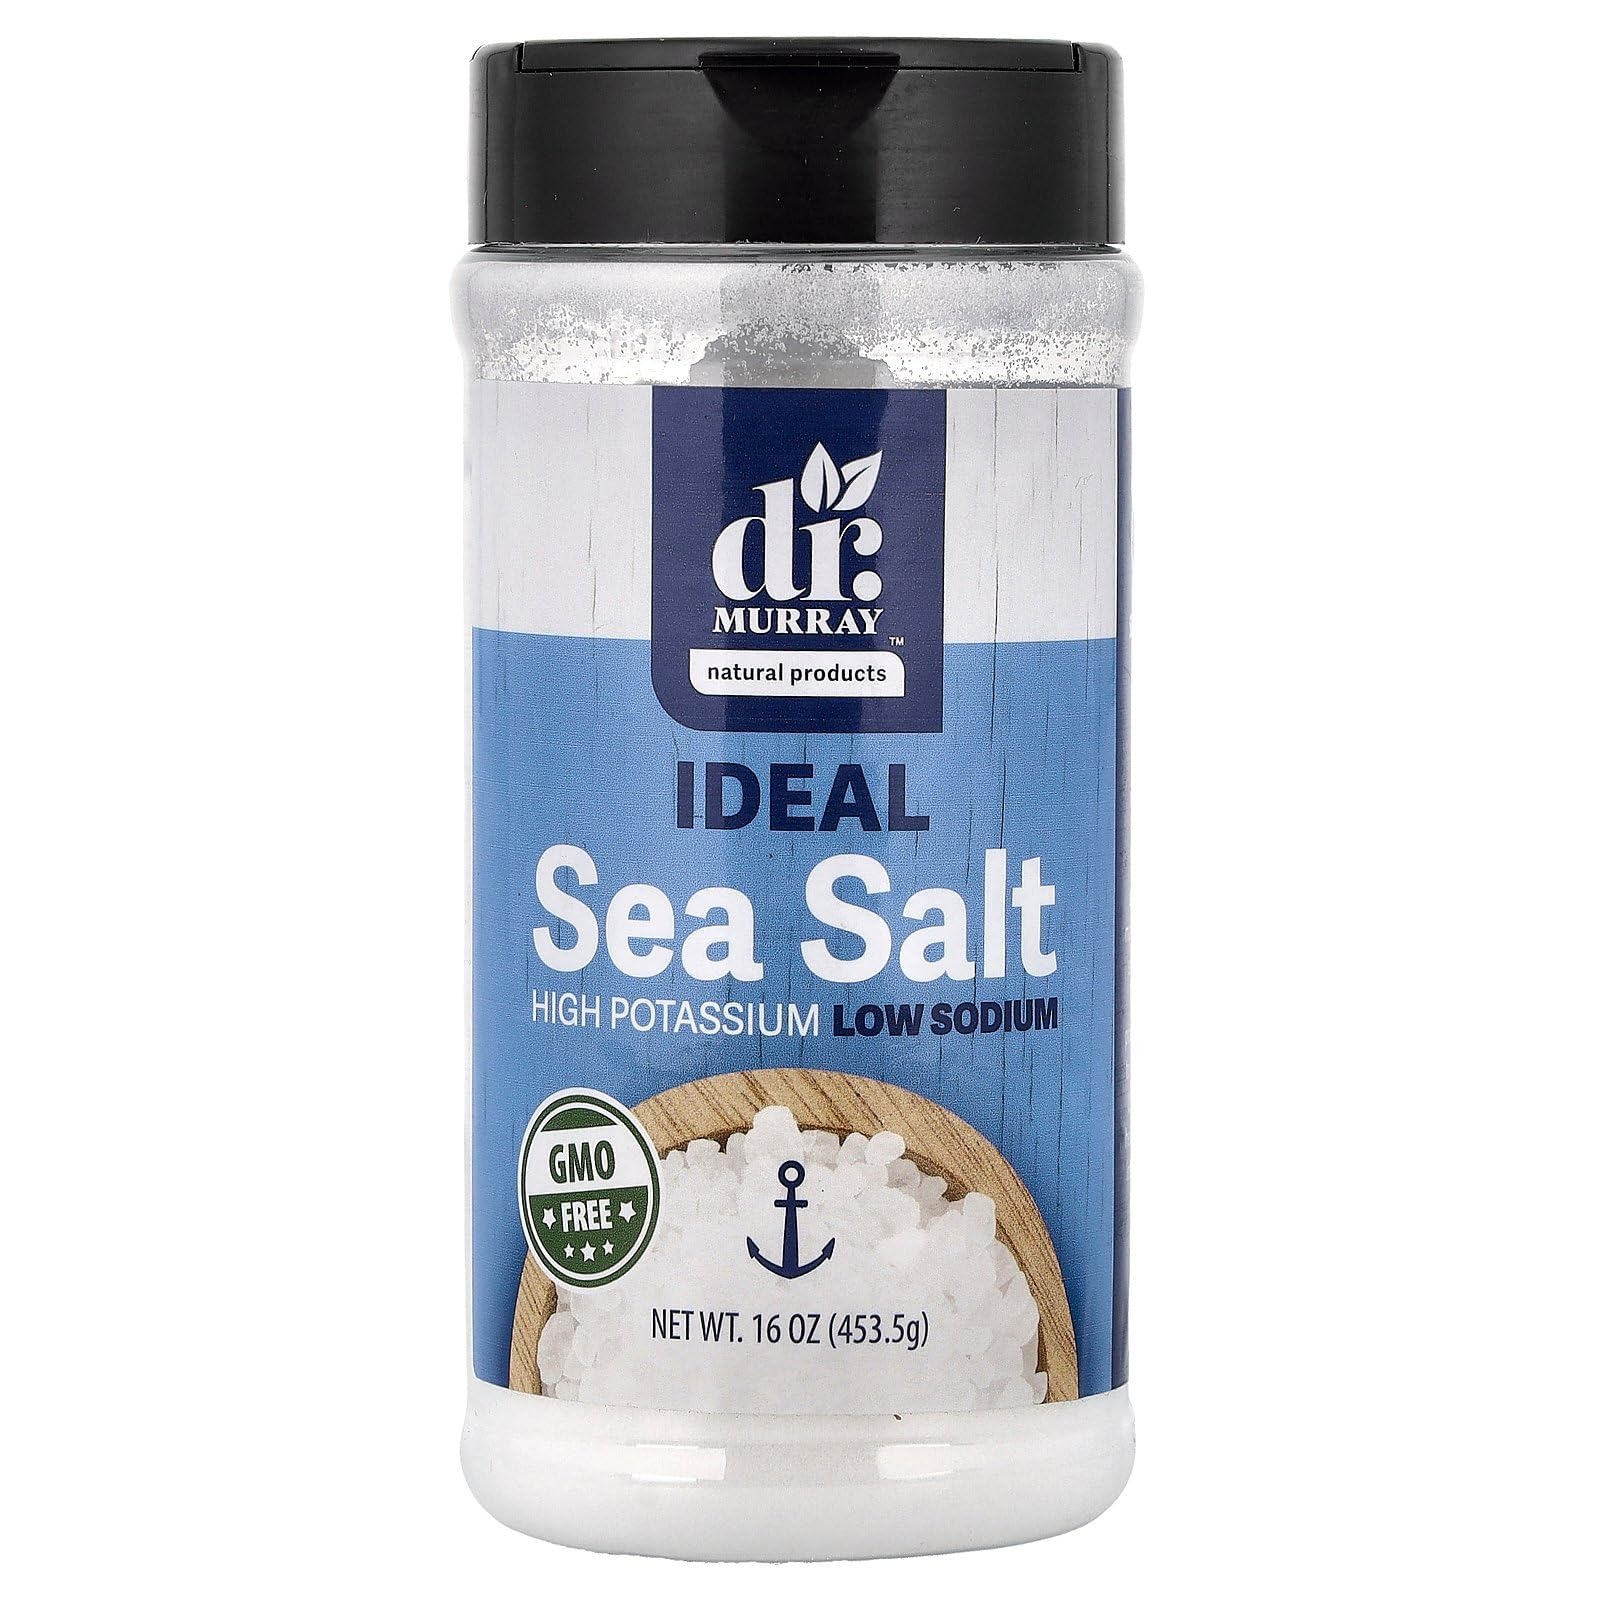
Item Name: Dr. Murray's Ideal Sea Salt, 16 oz (453.5 g)
Bullet Point 1: High Potassium, Low Sodium
Bullet Point 2: Kosher
Bullet Point 3: Harvested Naturally from the Ocean
Bullet Point 4: Clean-Tasting
Bullet Point 5: Sustainably Sourced
Product Description: High Potassium, Low Sodium Kosher Harvested Naturally from the Ocean Clean-Tasting Sustainably Sourced Non-GMO Dr. Murray's Ideal Sea Salt is sourced directly from the Dead Sea. It is high in potassium (K), low in sodium (Na) and contains trace amounts of magnesium and calcium making it the ideal replacement for table salt. The American Heart Association recommends incorporating more potassium while reducing sodium intake to help maintain proper blood pressure. Use of Dr. Murray's Ideal Sea Salt can help meet the recommended potassium intake for an average adult of 4,700 mg per day while also reducing sodium intake compared to regular salt use. It is IDEAL!
Value: 1.0
Unit: Ounce

Price: 13.375